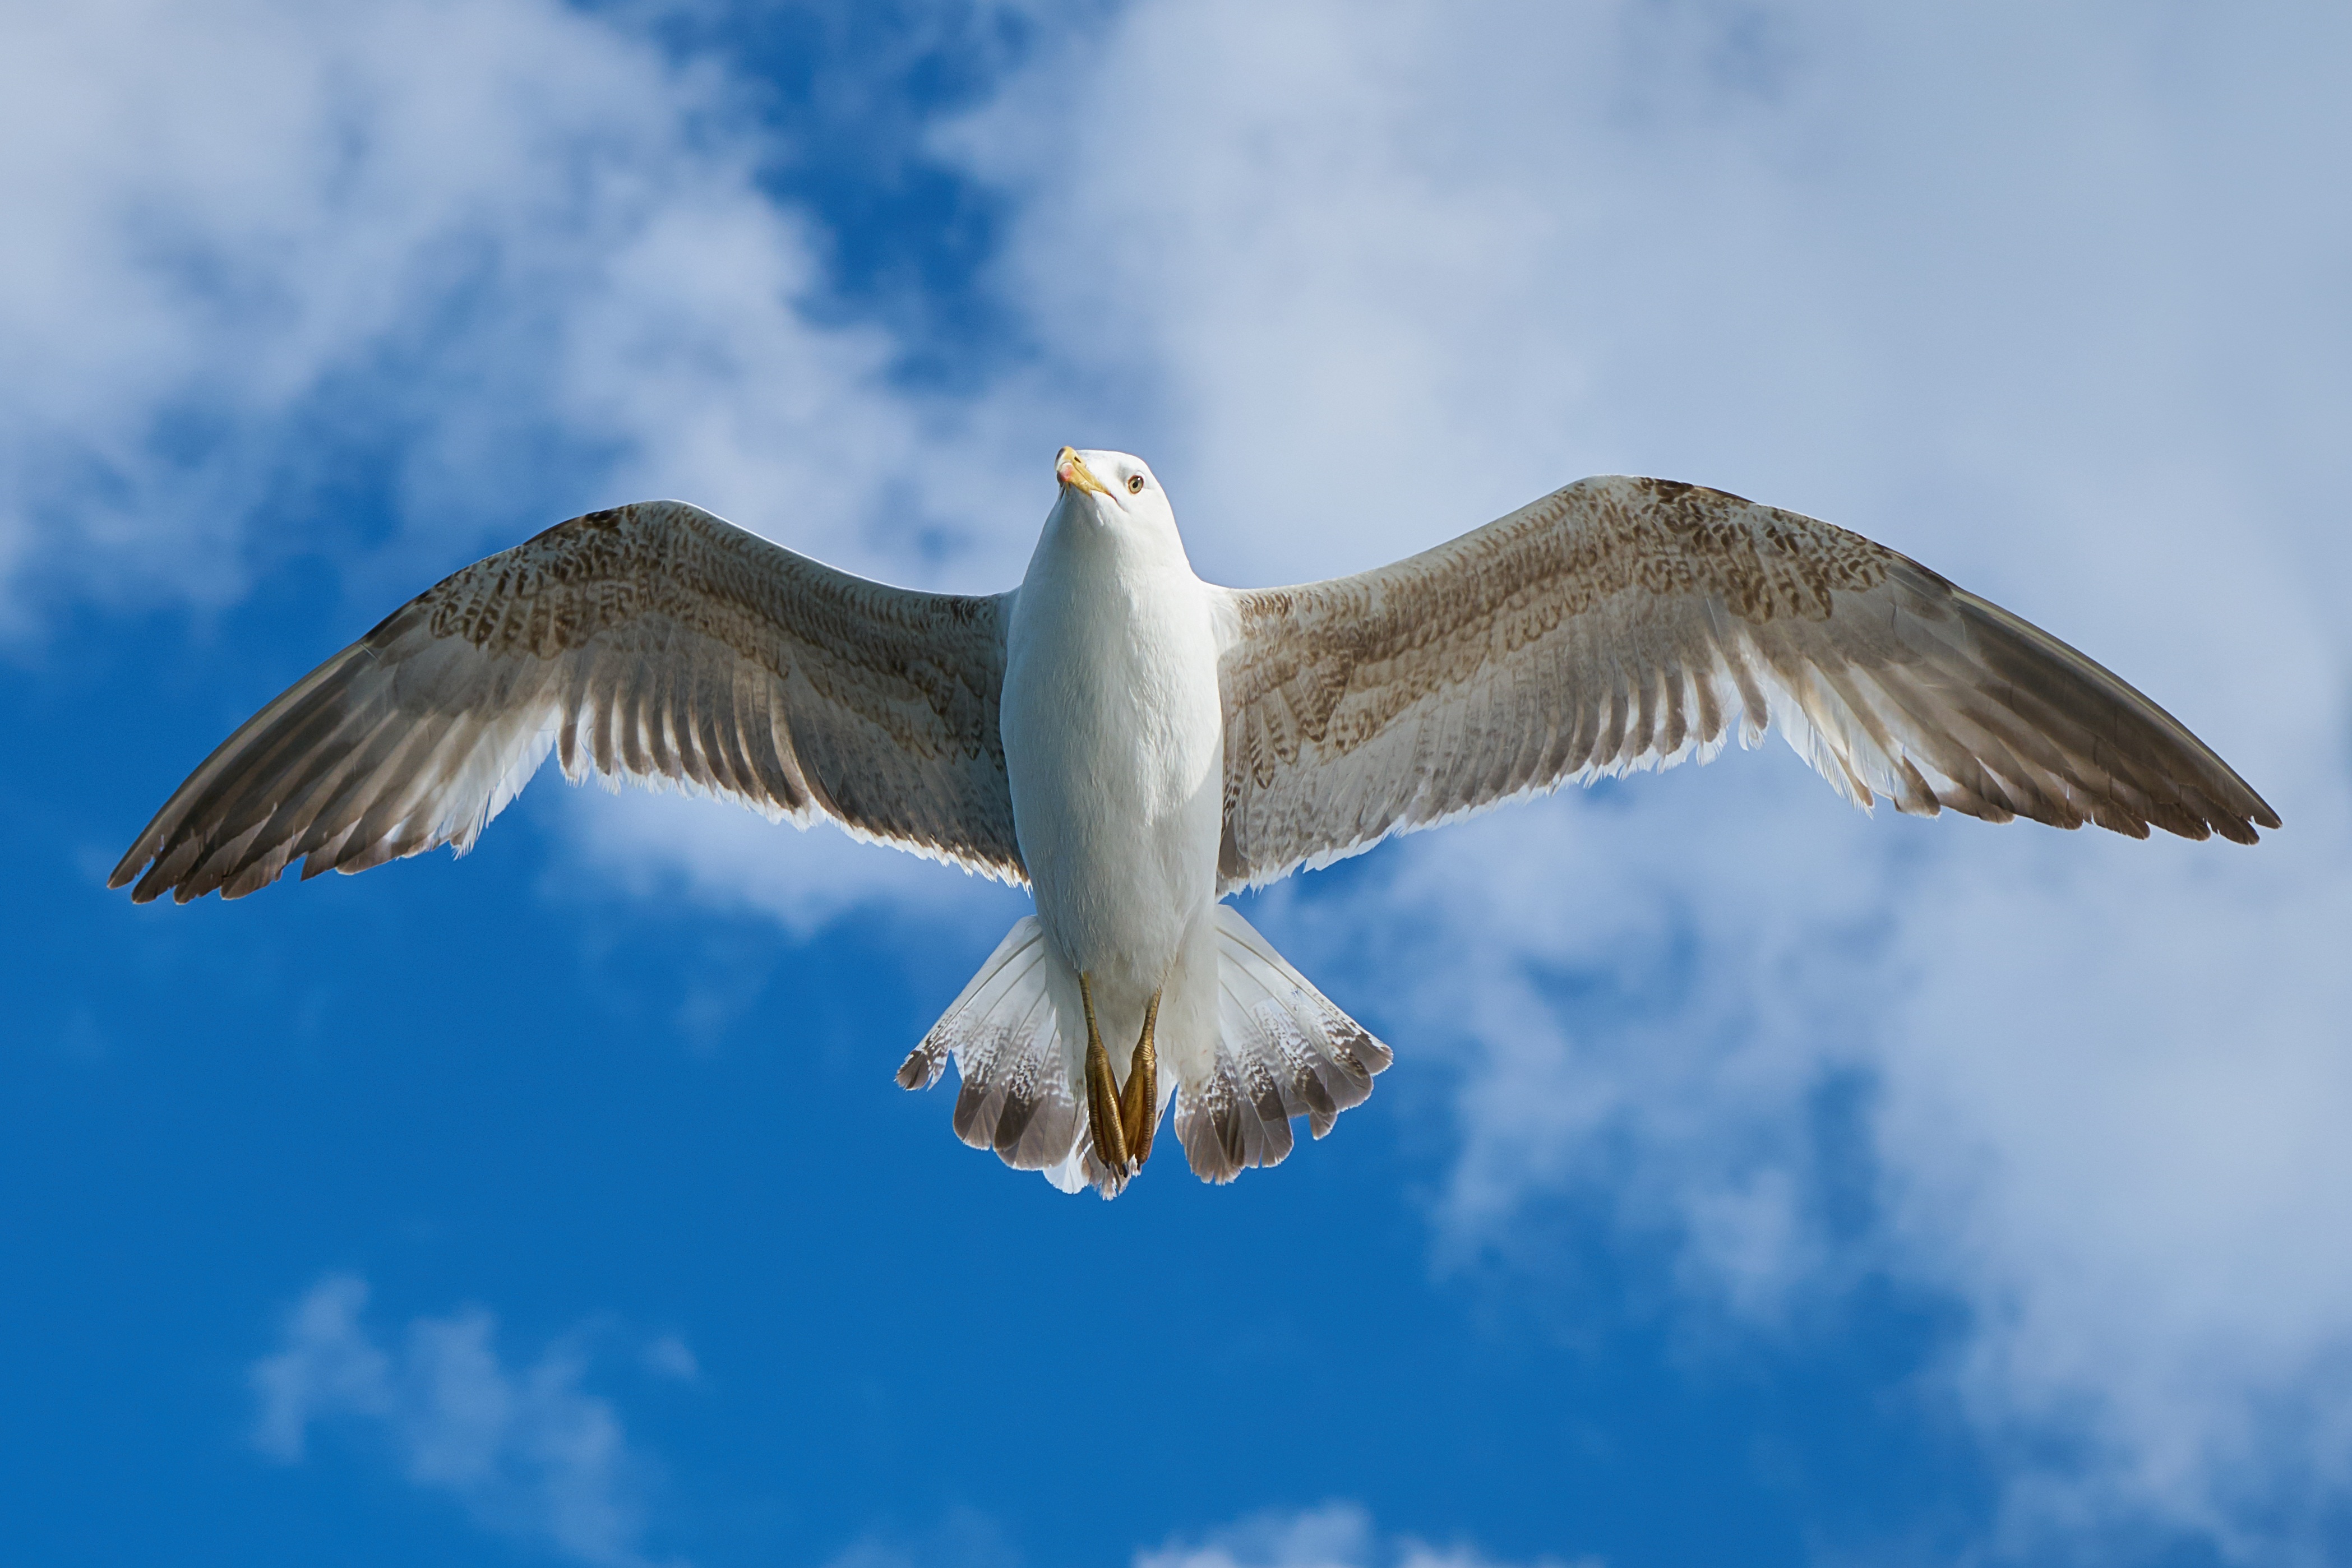
bird, wing, air, animal, seabird, fly, seagull, wildlife, gull, beak, flight, freedom, closeup, fauna, wings, vertebrate, albatross, charadriiformes, european herring gull, accipitriformes